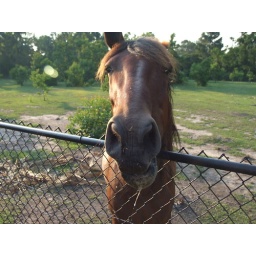
The horse could reach over the fence....the poor cow could not...